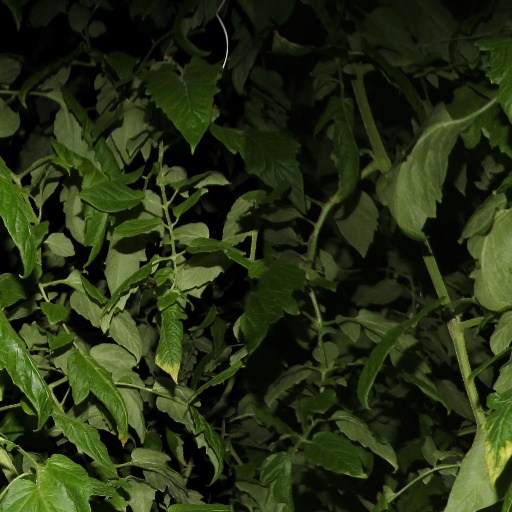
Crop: tomato